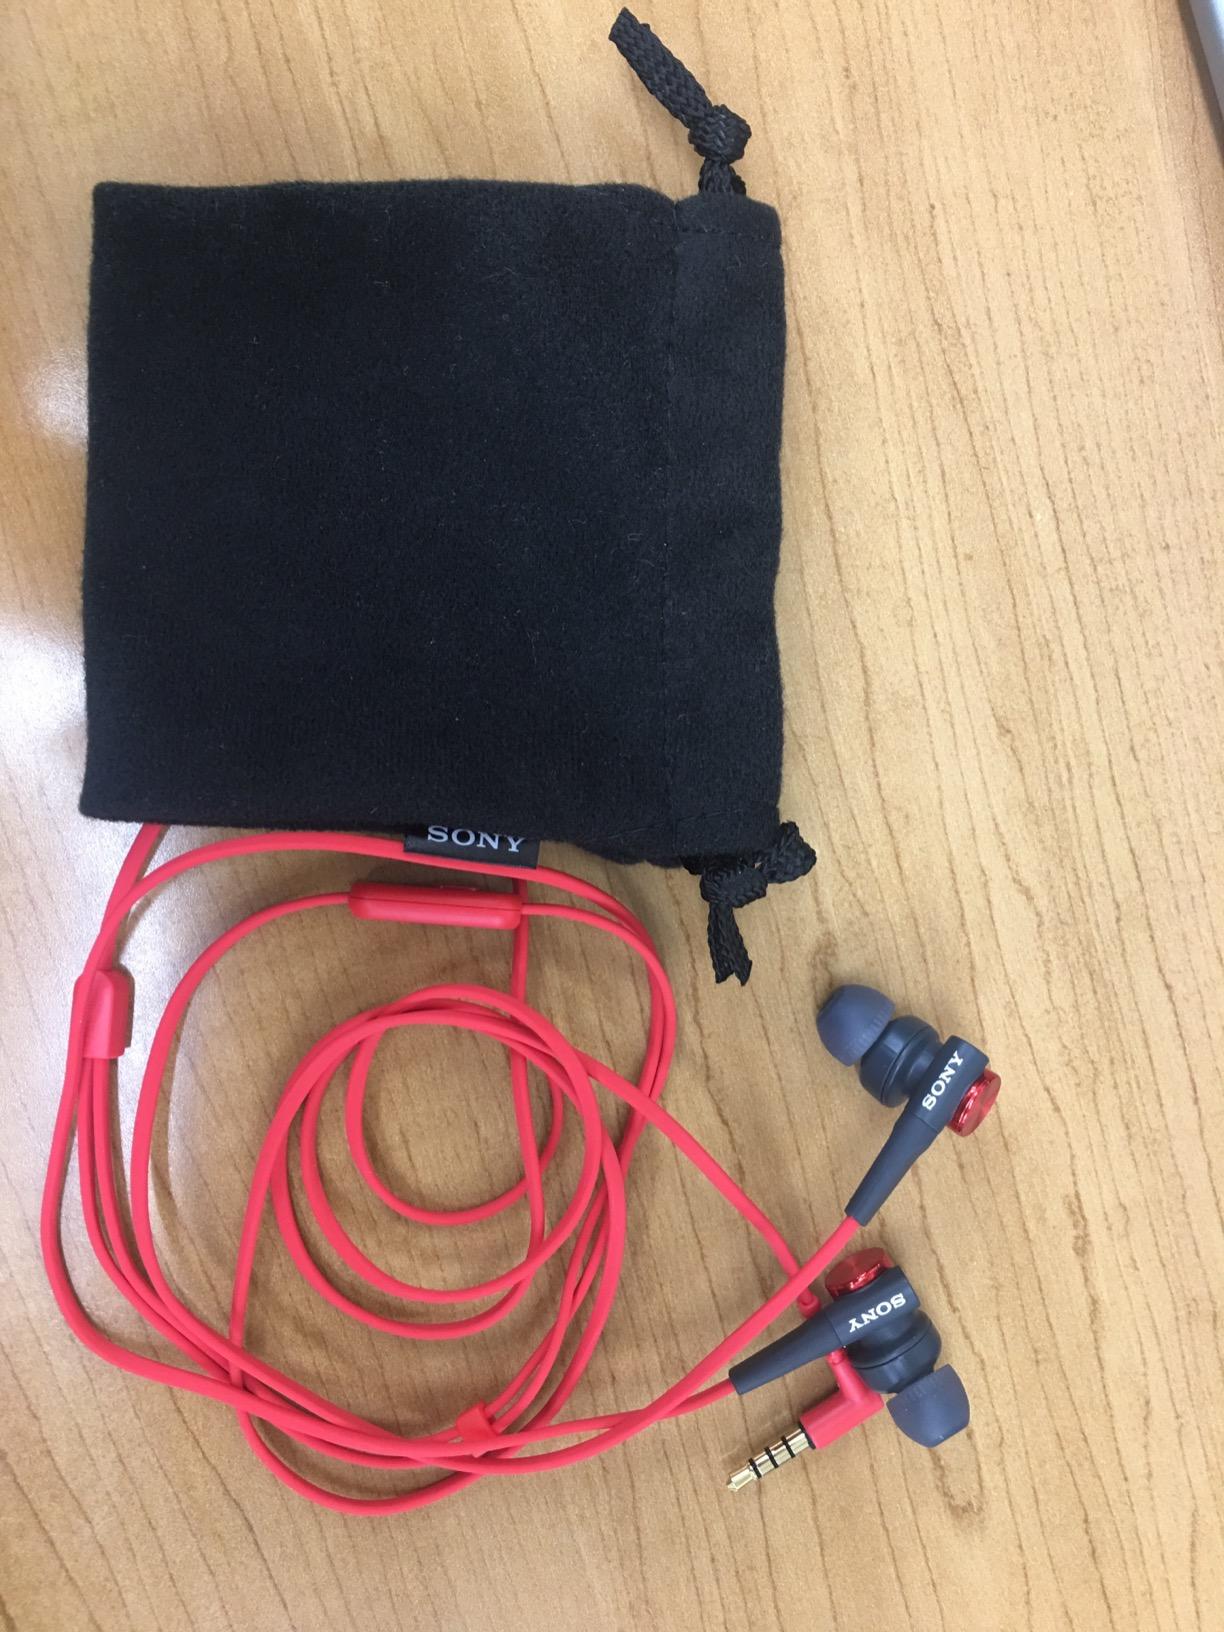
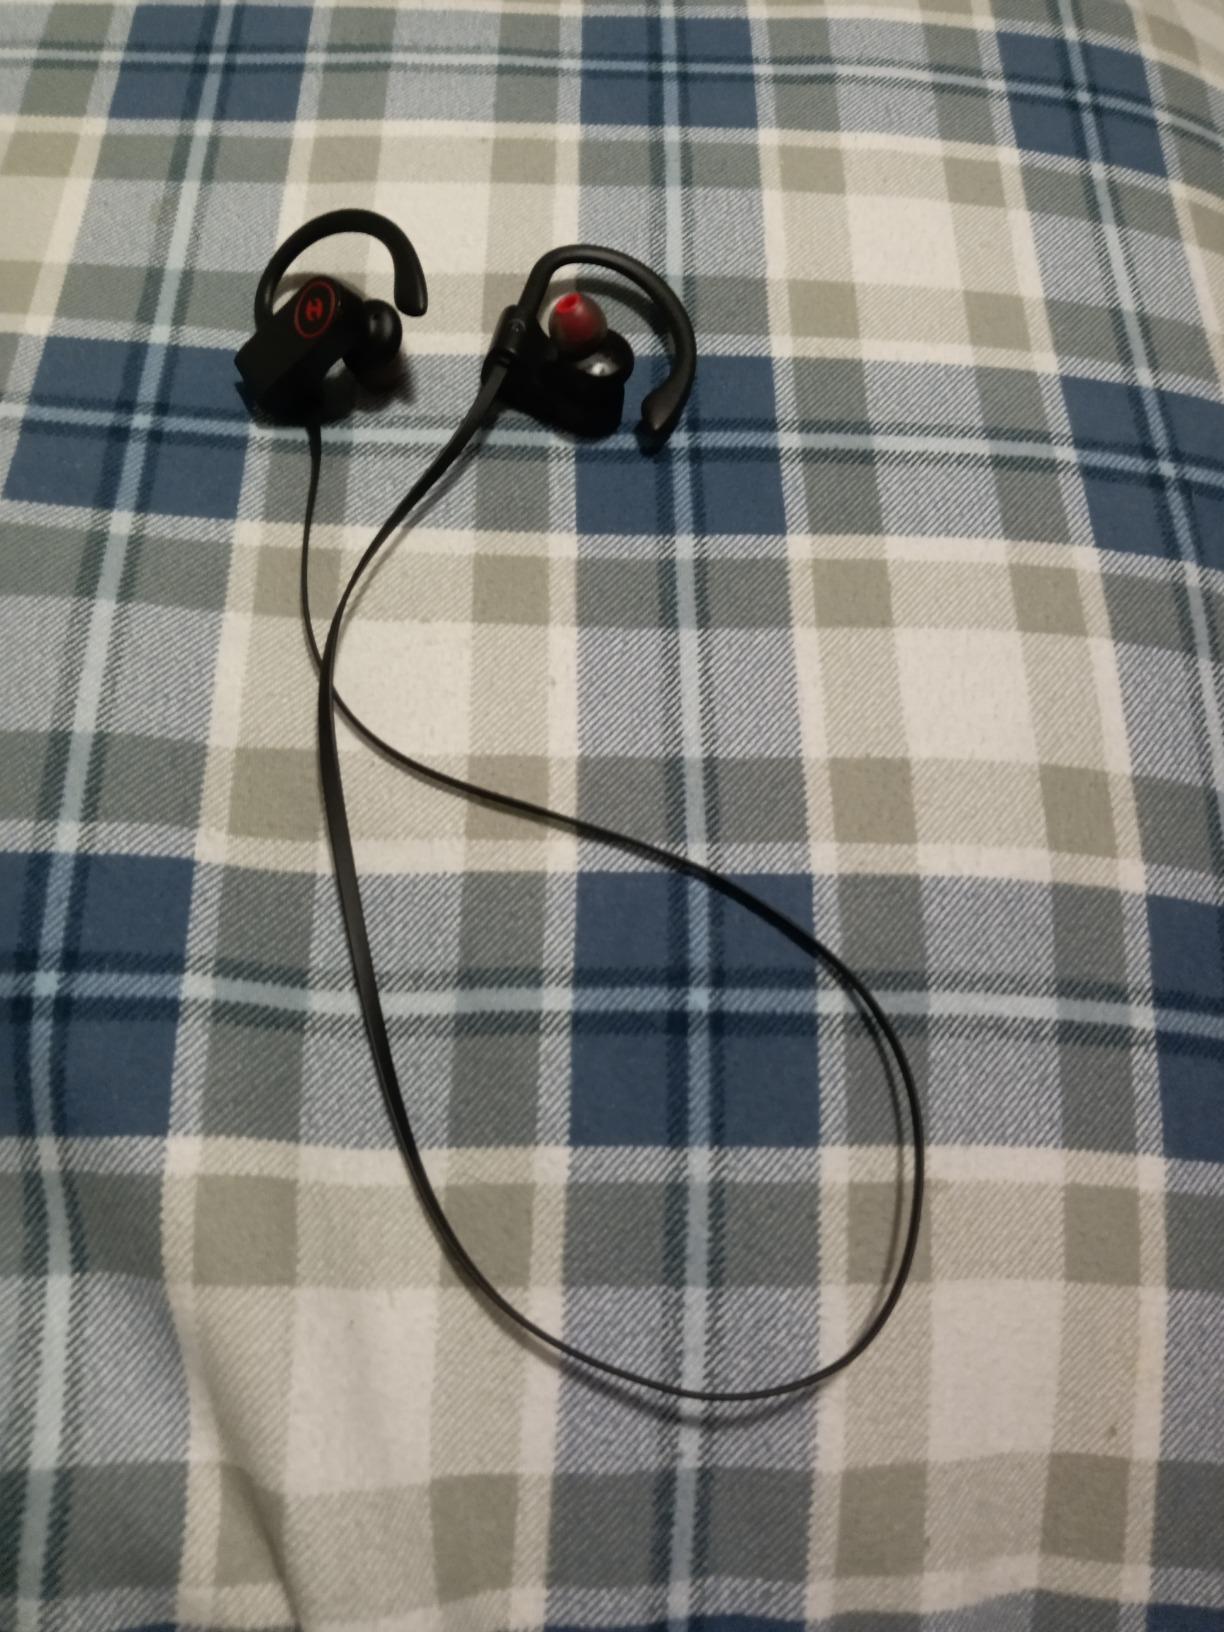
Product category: headphones
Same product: no